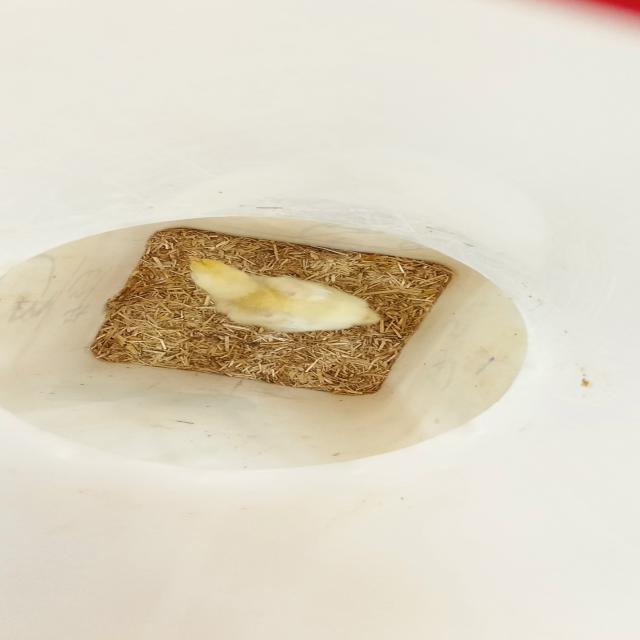
Weight: 190 g